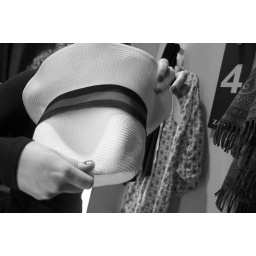
black and white in smb's hands